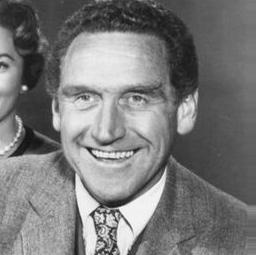
Age: 27